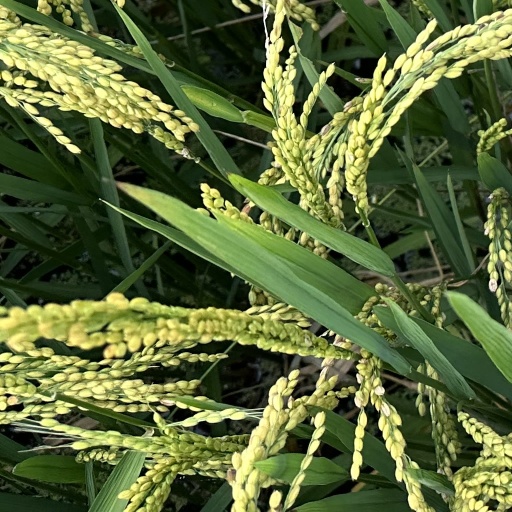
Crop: rice